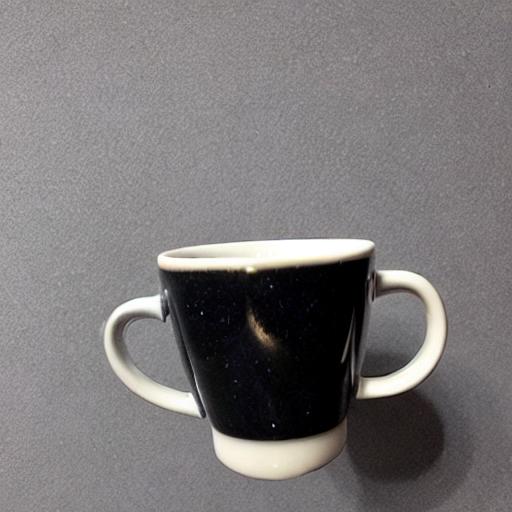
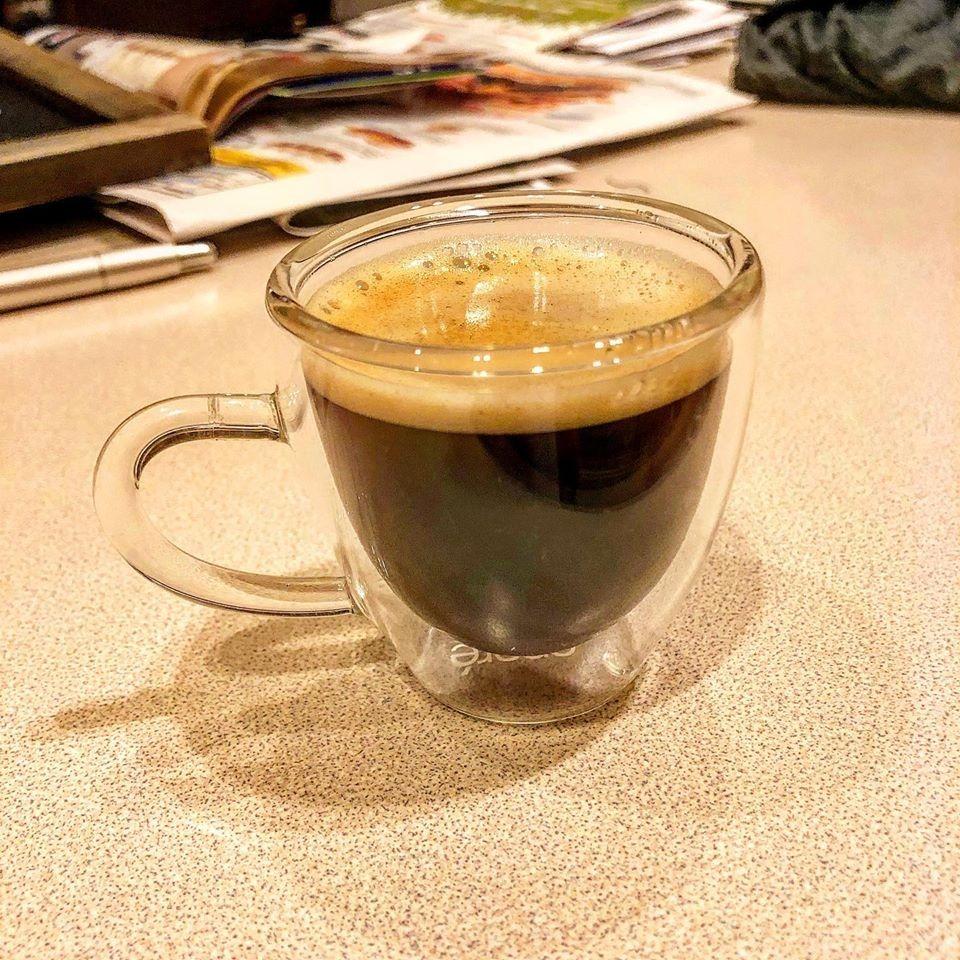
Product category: items_mug
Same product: no